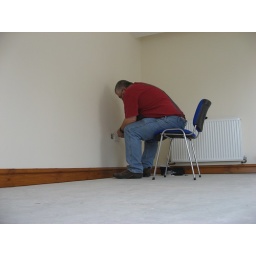
No, not &amp;quot;sent to the corner&amp;quot;, merely sitting in the corner wiring a twin outlet CAT5 wall socket.